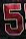
Number: 5